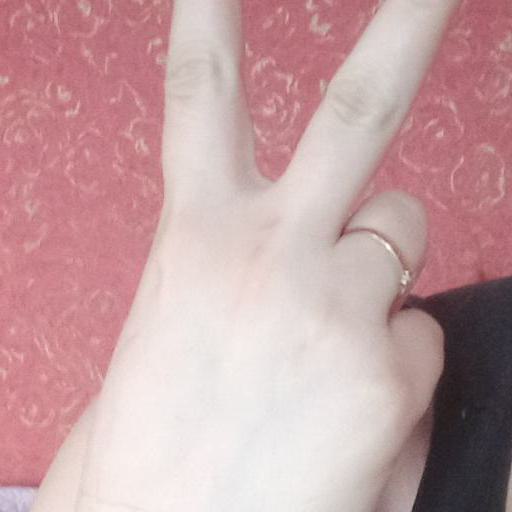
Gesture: peace_inverted